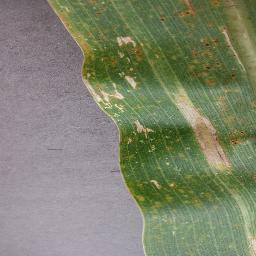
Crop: corn
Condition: (maize)_northern_blight